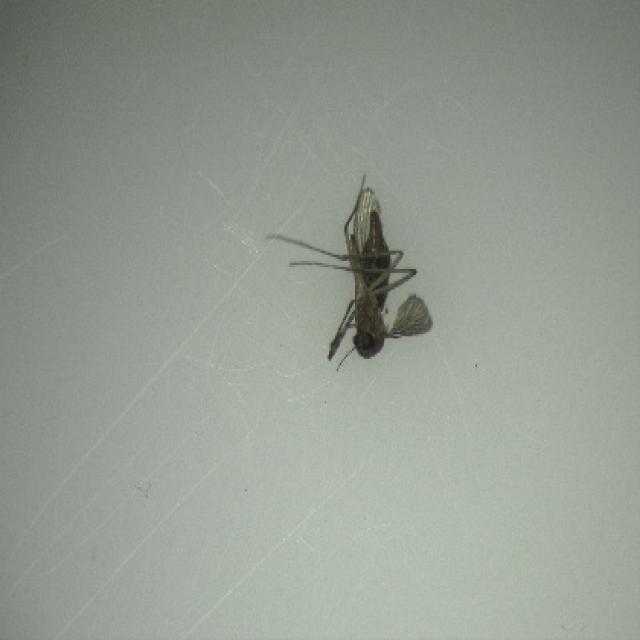
Species: culex_tritaeniorhynchus